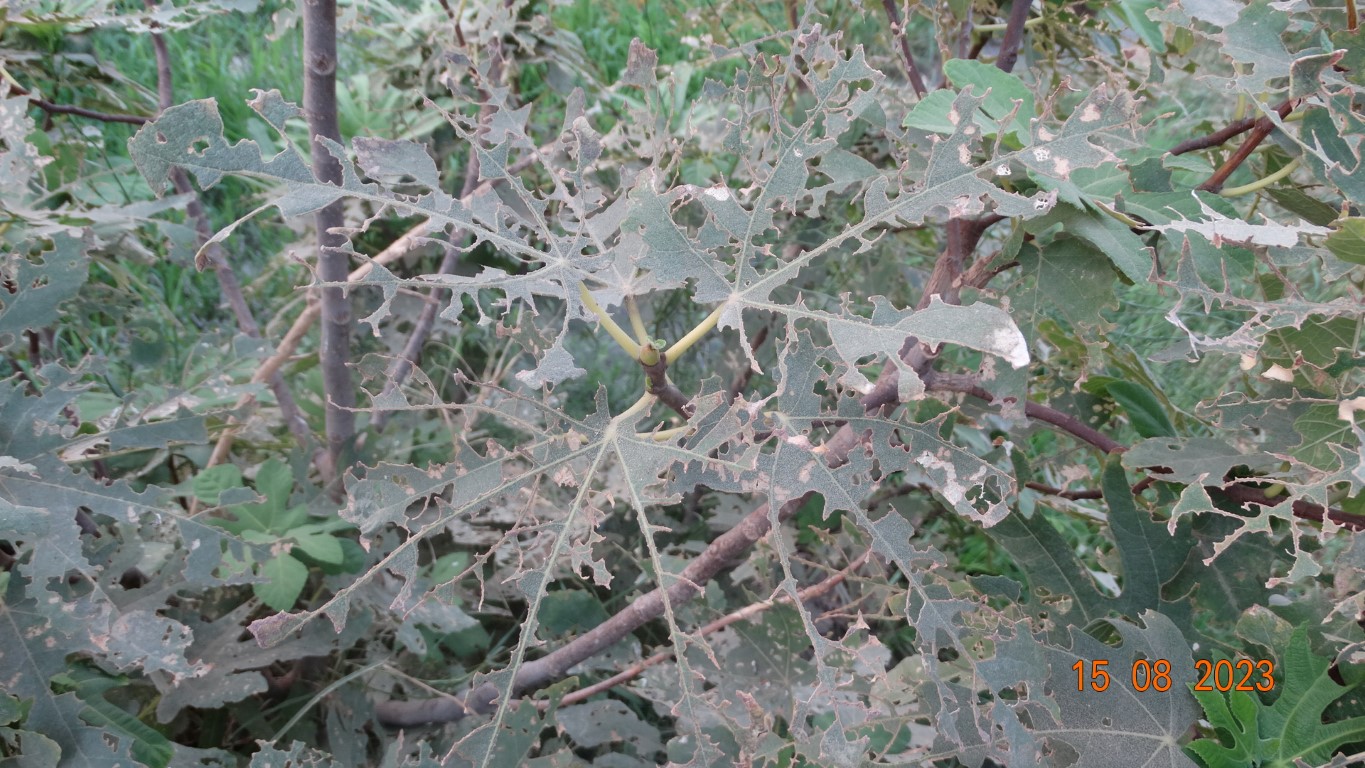
Label: infected